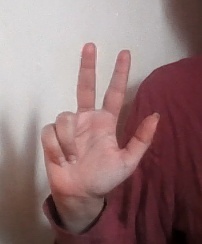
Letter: al